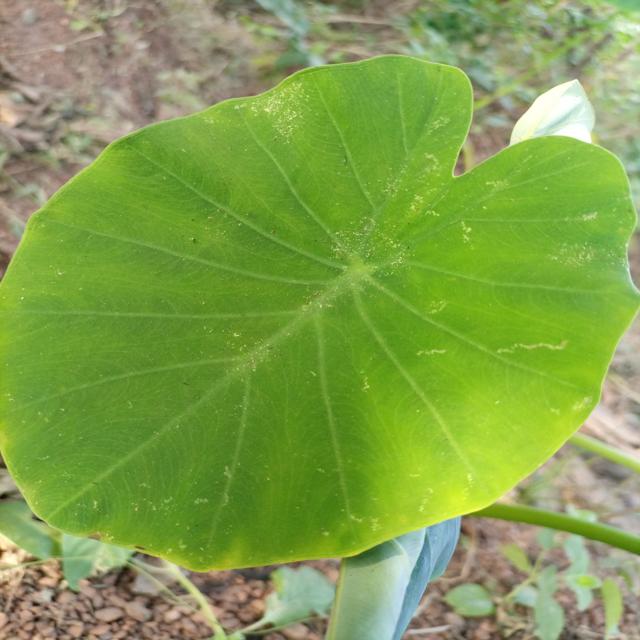
Label: Healthy